Vittorio Meano

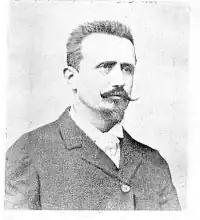

Vittorio Meano (1860, Gravere, Kingdom of Sardinia 1904, Buenos Aires, Argentina) was an Italian architect born in Gravere, Val di Susa, Piedmont, Kingdom of Sardinia.